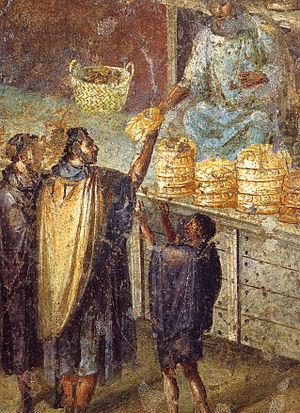
Le pain durant la Rome antique ne s'est vraiment répandu qu'à partir du Vᵉ siècle av. J.-C. contrairement à ce qui se passait en Grèce. Auparavant, les Romains consommaient leurs céréales uniquement sous forme de bouillies, et ils considéraient le pain comme une spécialité grecque. D'abord préparé à la maison à partir de farine d'amidonnier, la fabrication du pain par les boulangers se répand au IIᵉ siècle av. J.-C. et une trentaine de boulangeries, appelées pistrina, ont été dénombrées dans Pompéi détruite en 79 ap J.-C. Sous le règne d'Auguste, on compte 329 boulangeries à Rome.